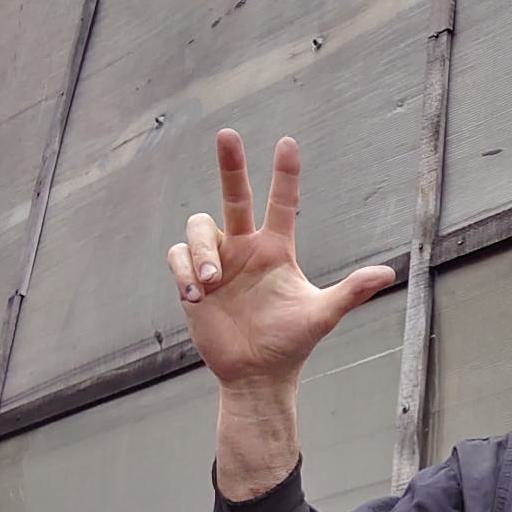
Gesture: three2